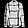
Label: Shirt